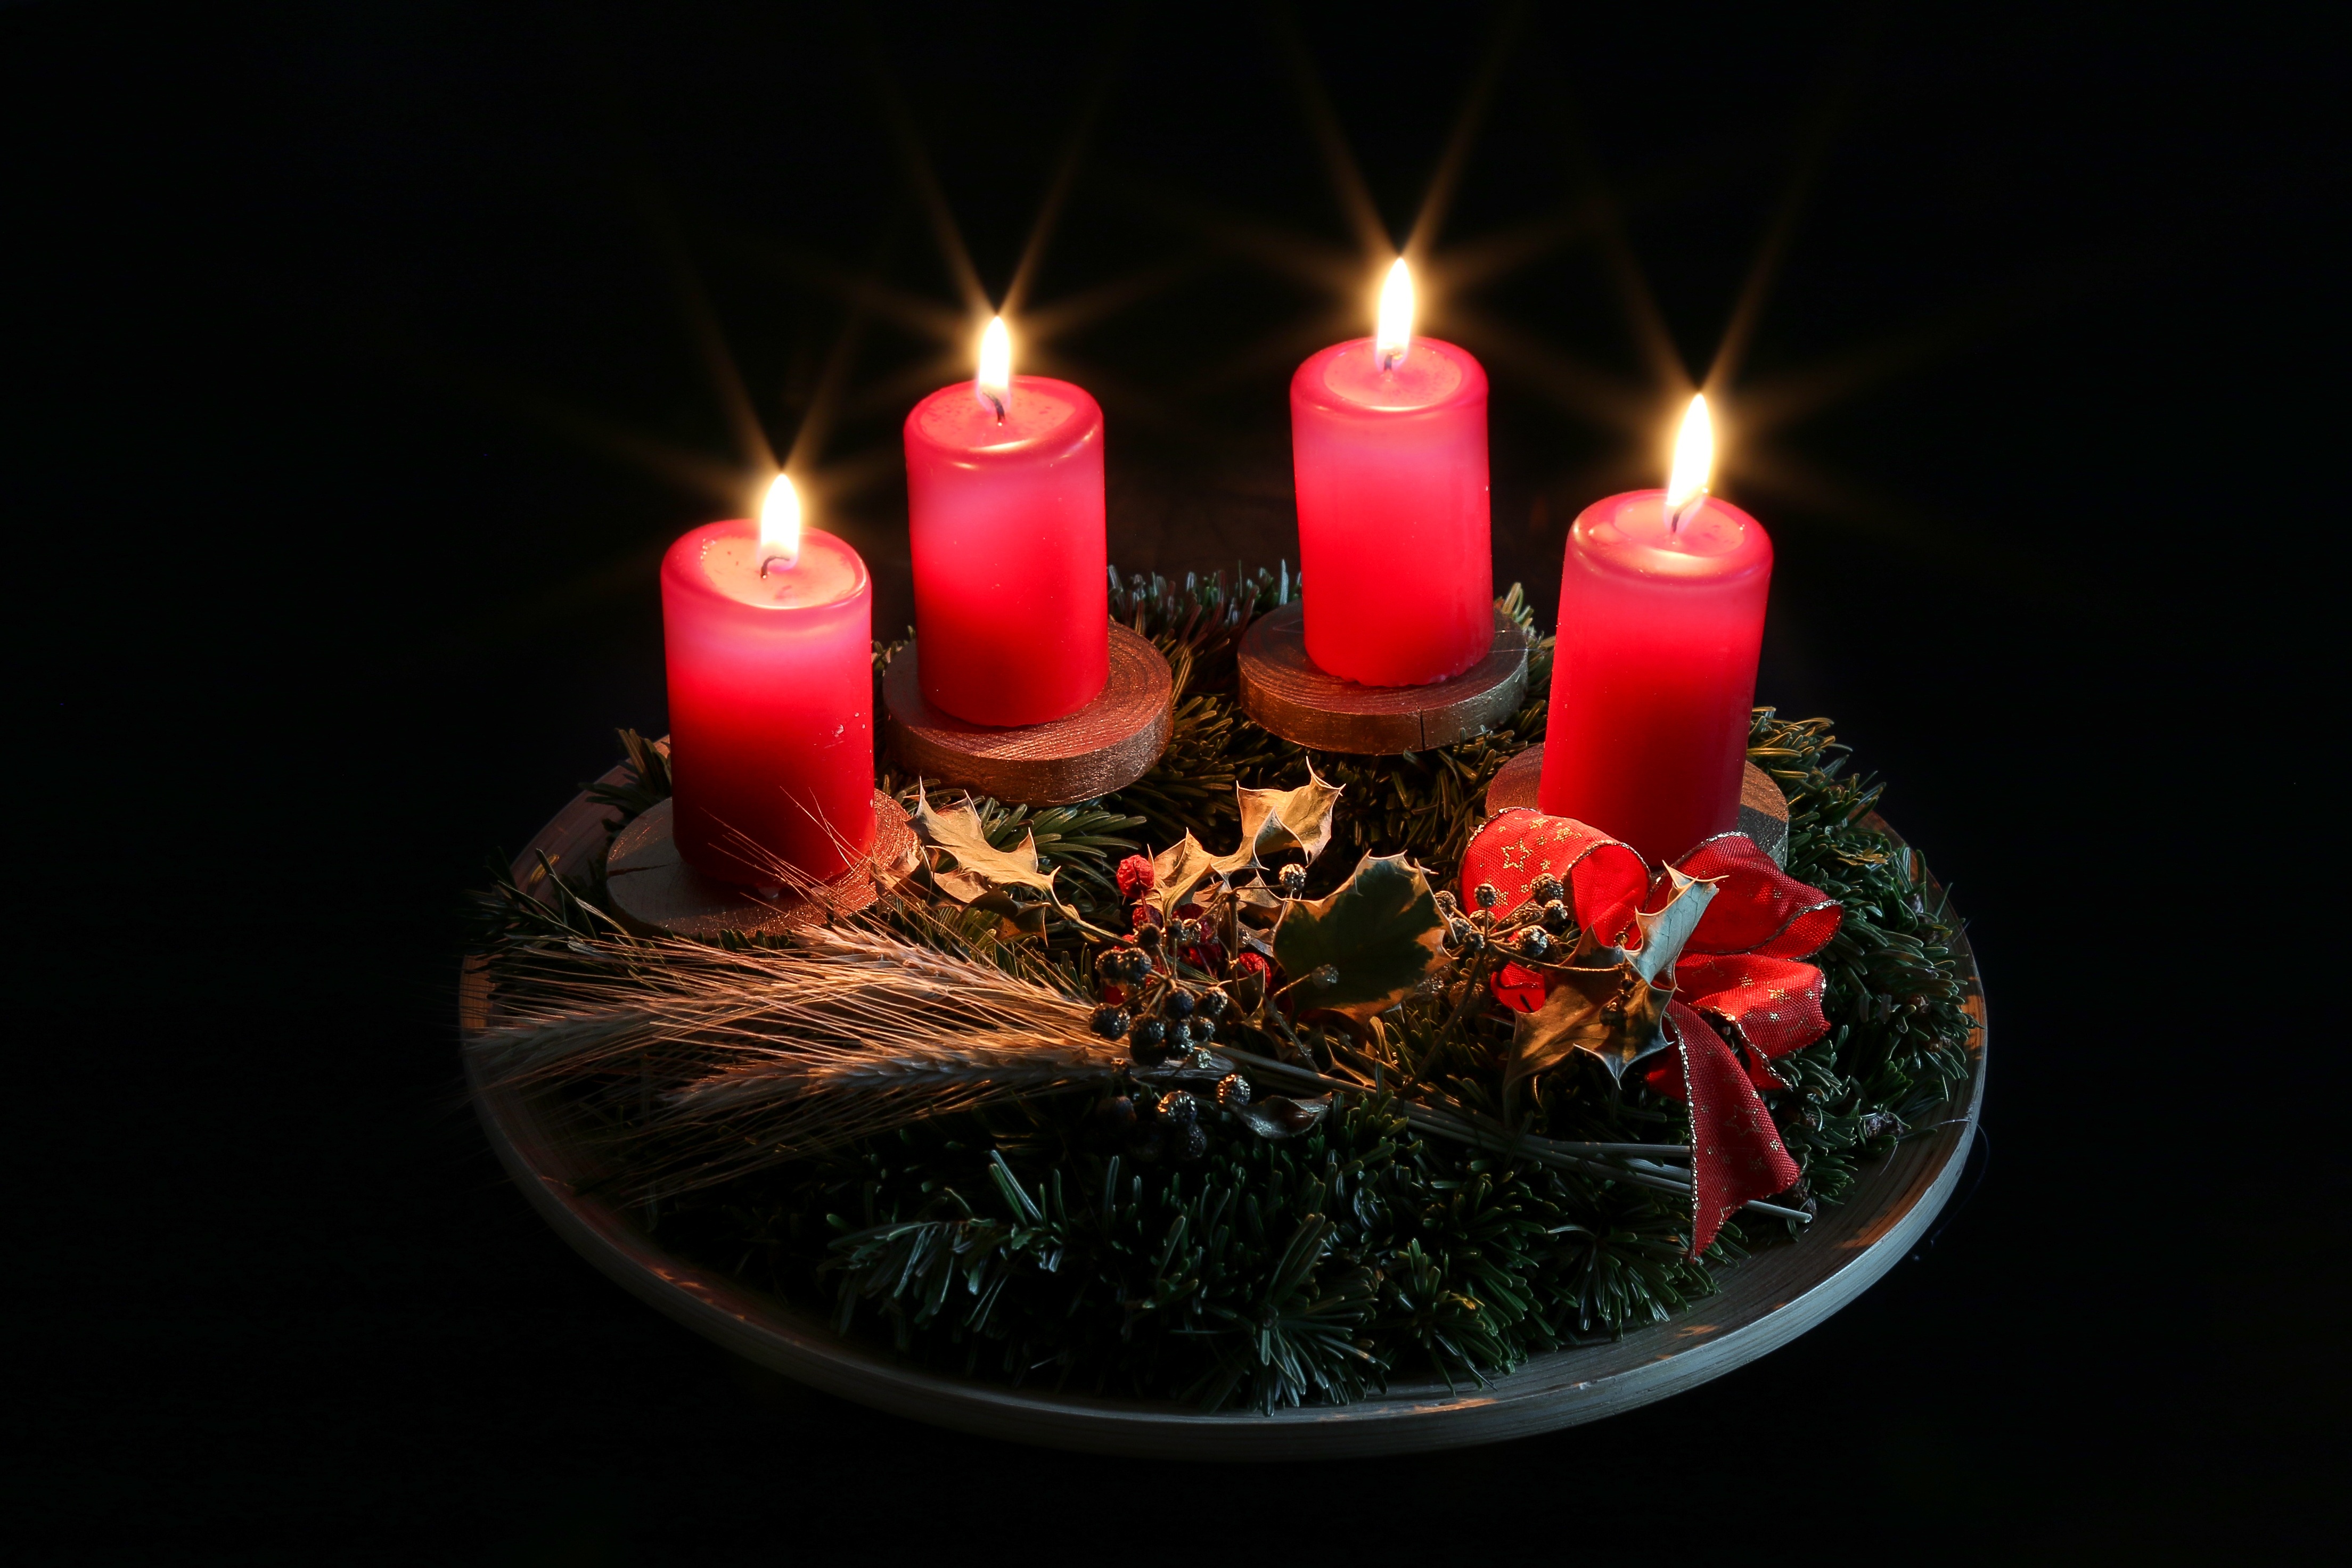
flower, red, candle, christmas, lighting, decor, advent, christmas decoration, christmas time, candlelight, advent wreath, red candle